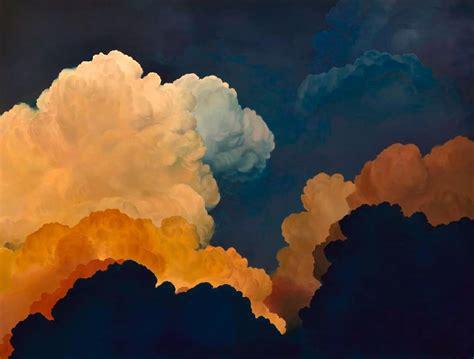
Brand: ON
Model: Cloud